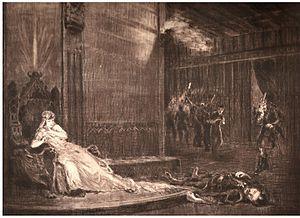
Atilla, roi des Huns, assassiné en 453 lors de son mariage.